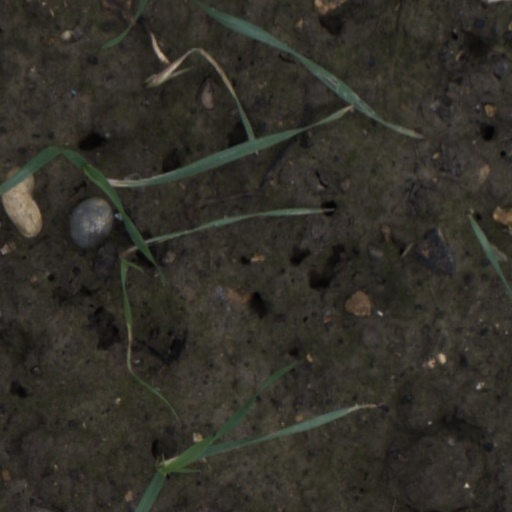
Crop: wheat